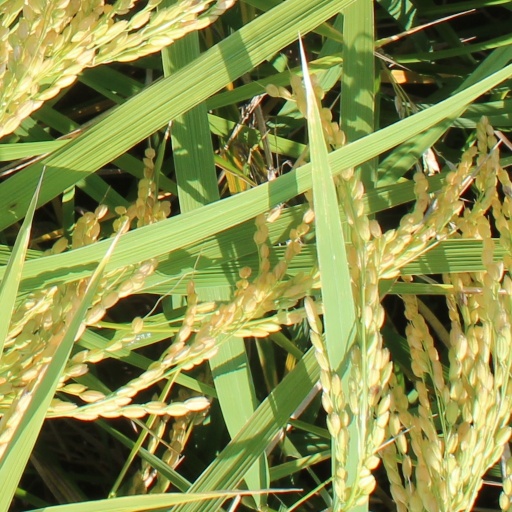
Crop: rice